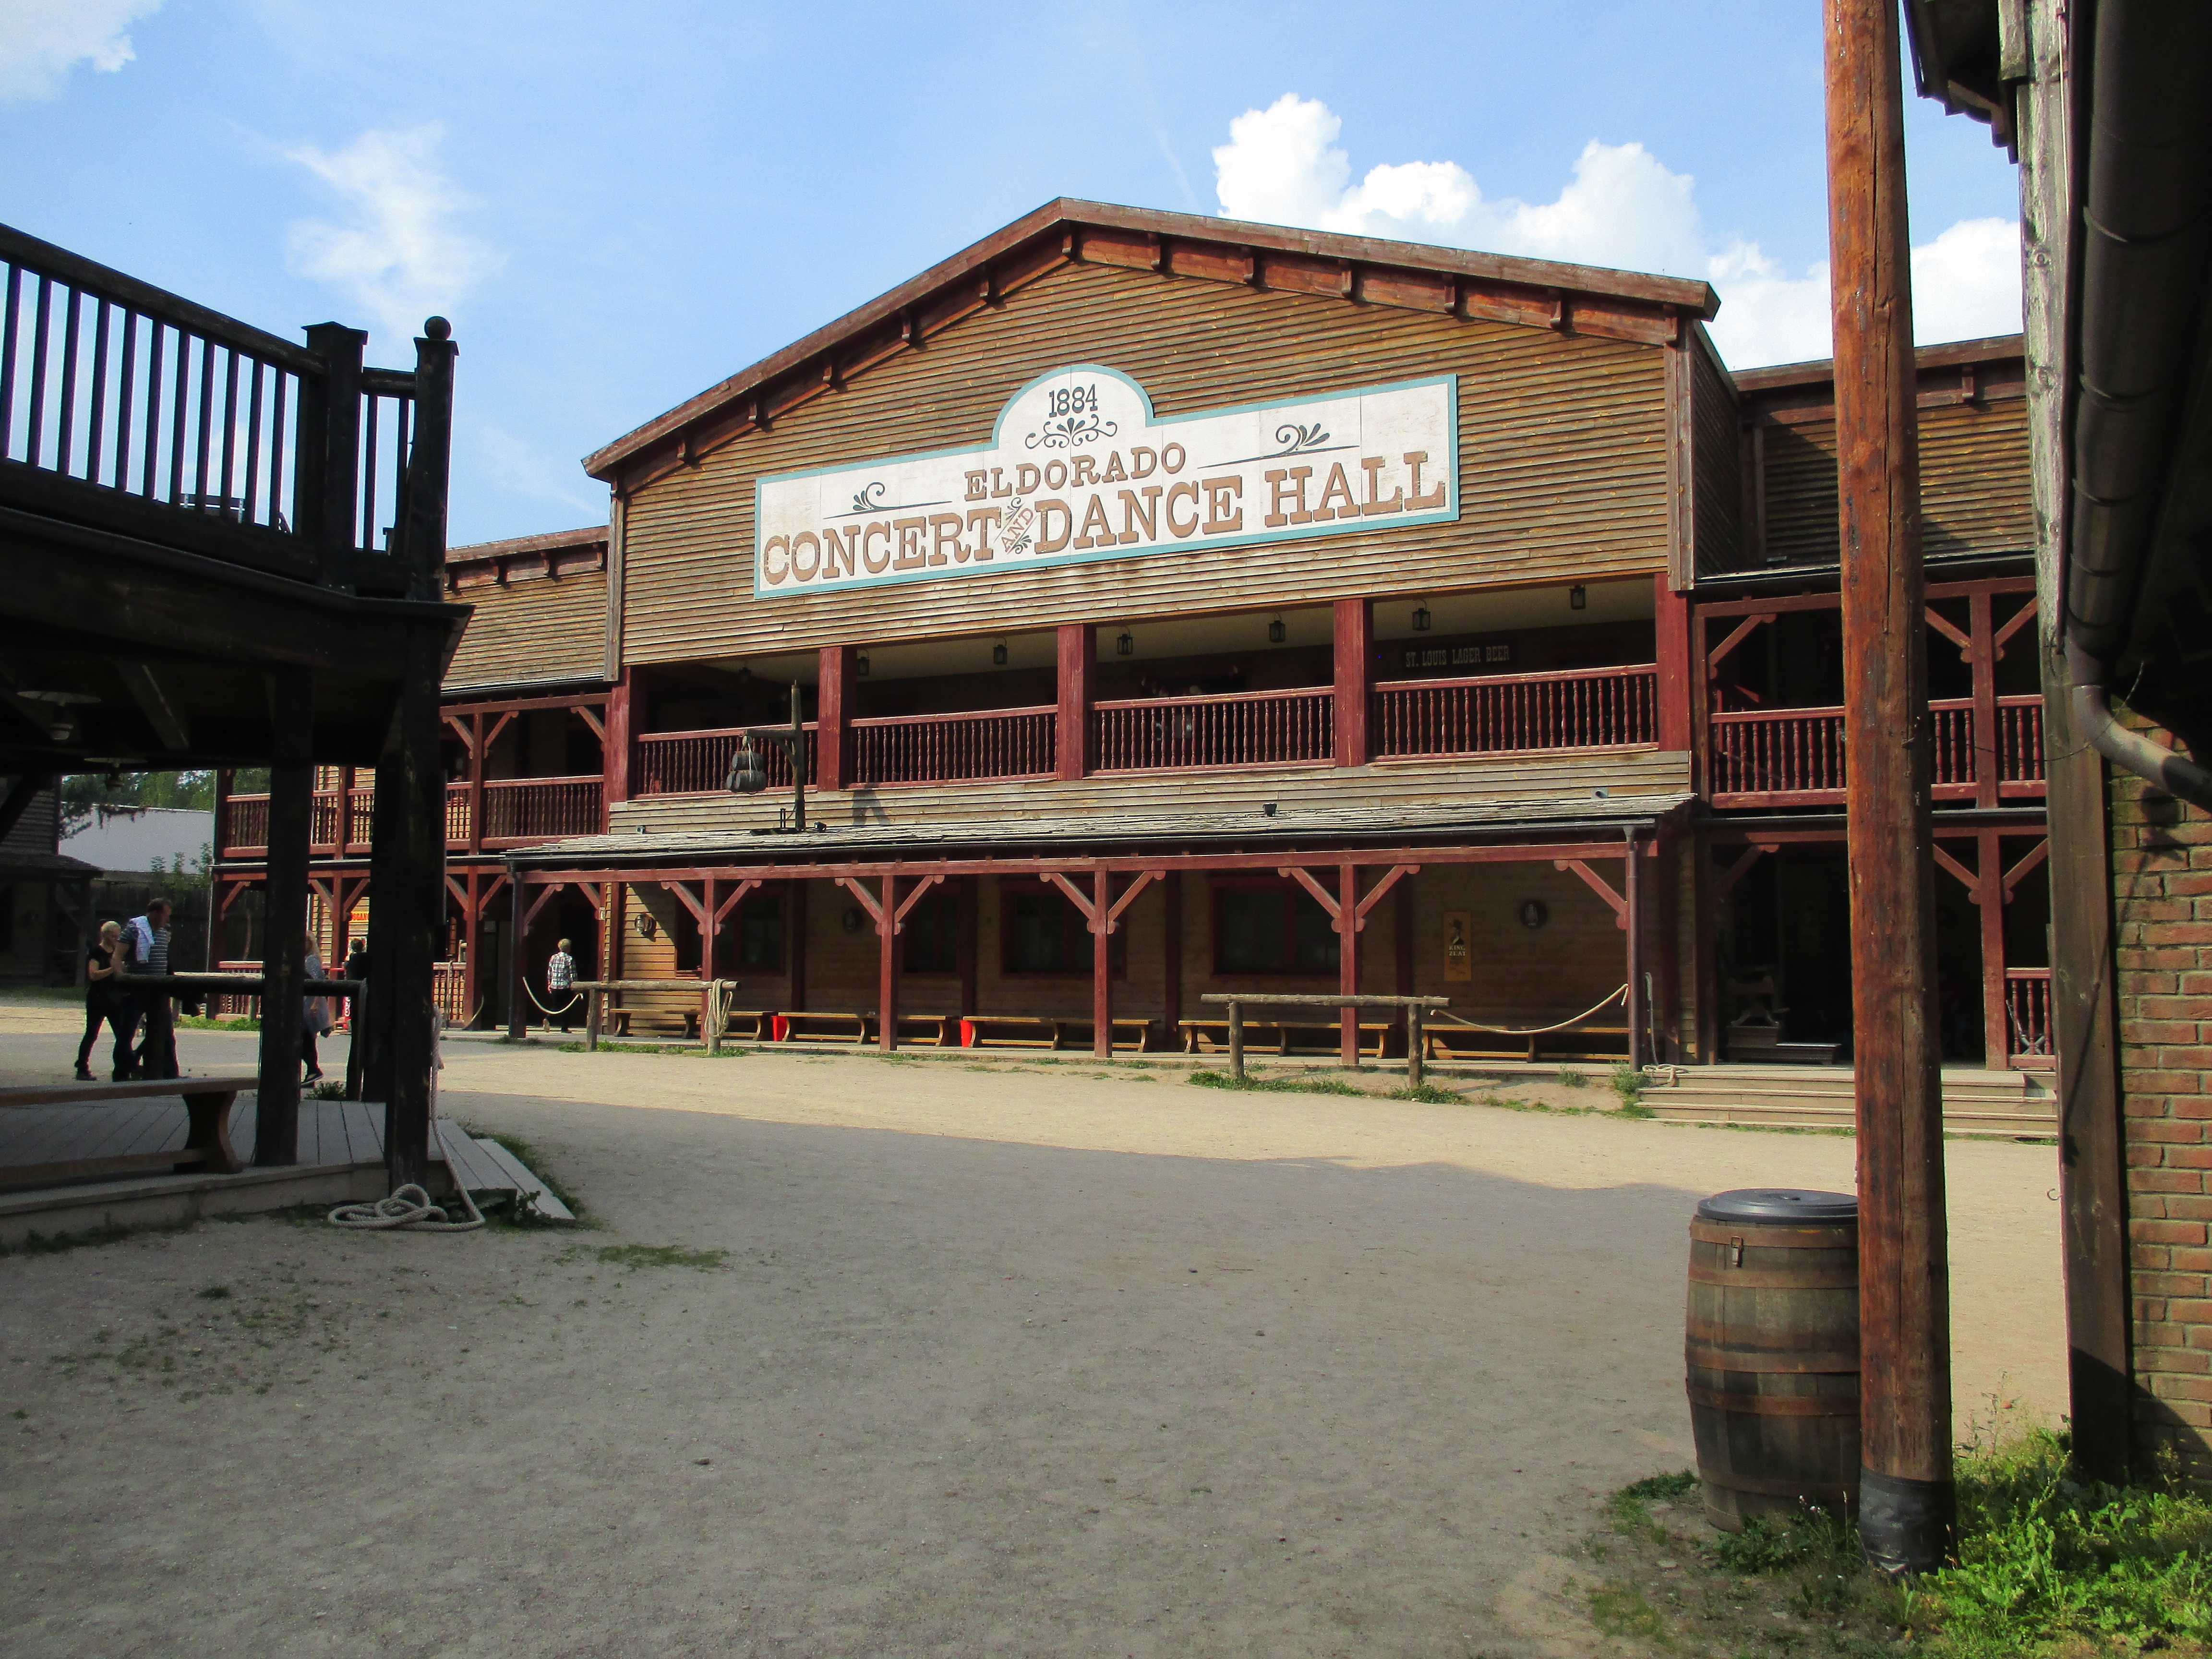
road, town, downtown, western, neighbourhood, templin, urban area